E. O. Hoppé

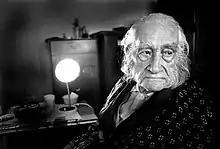
E. O. Hoppé in 1972

Emil Otto Hoppé (14 April 1878 – 9 December 1972) was a German-born British portrait, travel, and topographic photographer active between 1907 and 1945. Born to a wealthy family in Munich, he moved to London in 1900 to train as a financier, but took up photography and rapidly achieved great success.